The Pure Gold Baby

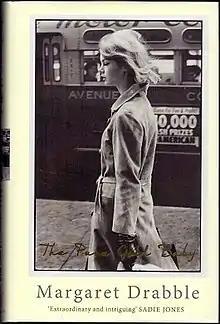
First edition (publ. Canongate)

The Pure Gold Baby is British novelist Margaret Drabble's 18th novel, first published in 2013. The novel was her first novel to be published in seven years, following "The Sea Lady". In 2009, Drabble had pledged not to write fiction again, for fear of "repeating herself."